Passion Play of Iztapalapa

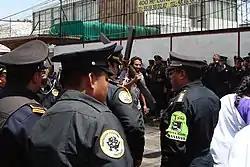
Police line streets for the Good Friday procession to Cerro de la Estrella

Another important role for the committee is to select the people to play the most important roles, especially the man and woman to play Jesus and Mary respectively. Tradition demands that those chosen to play these two roles may not date, drink, smoke or go to parties until they have finished their commitments, along with two newer traditions: no tattoos or piercings. The candidates must also show that they have the economic means to buy the costumes. The candidates are investigated to ensure they meet these requirements. In addition, candidates to play Jesus must also show that they have the physical endurance for the beatings and for carrying of a 100 kilo (220 lb.) cross for four kilometers. Once the chosen candidate passes the two rounds of the selection process, he is then required to remain celibate for the intervening year before the performance, and begin physical training six months in advance.